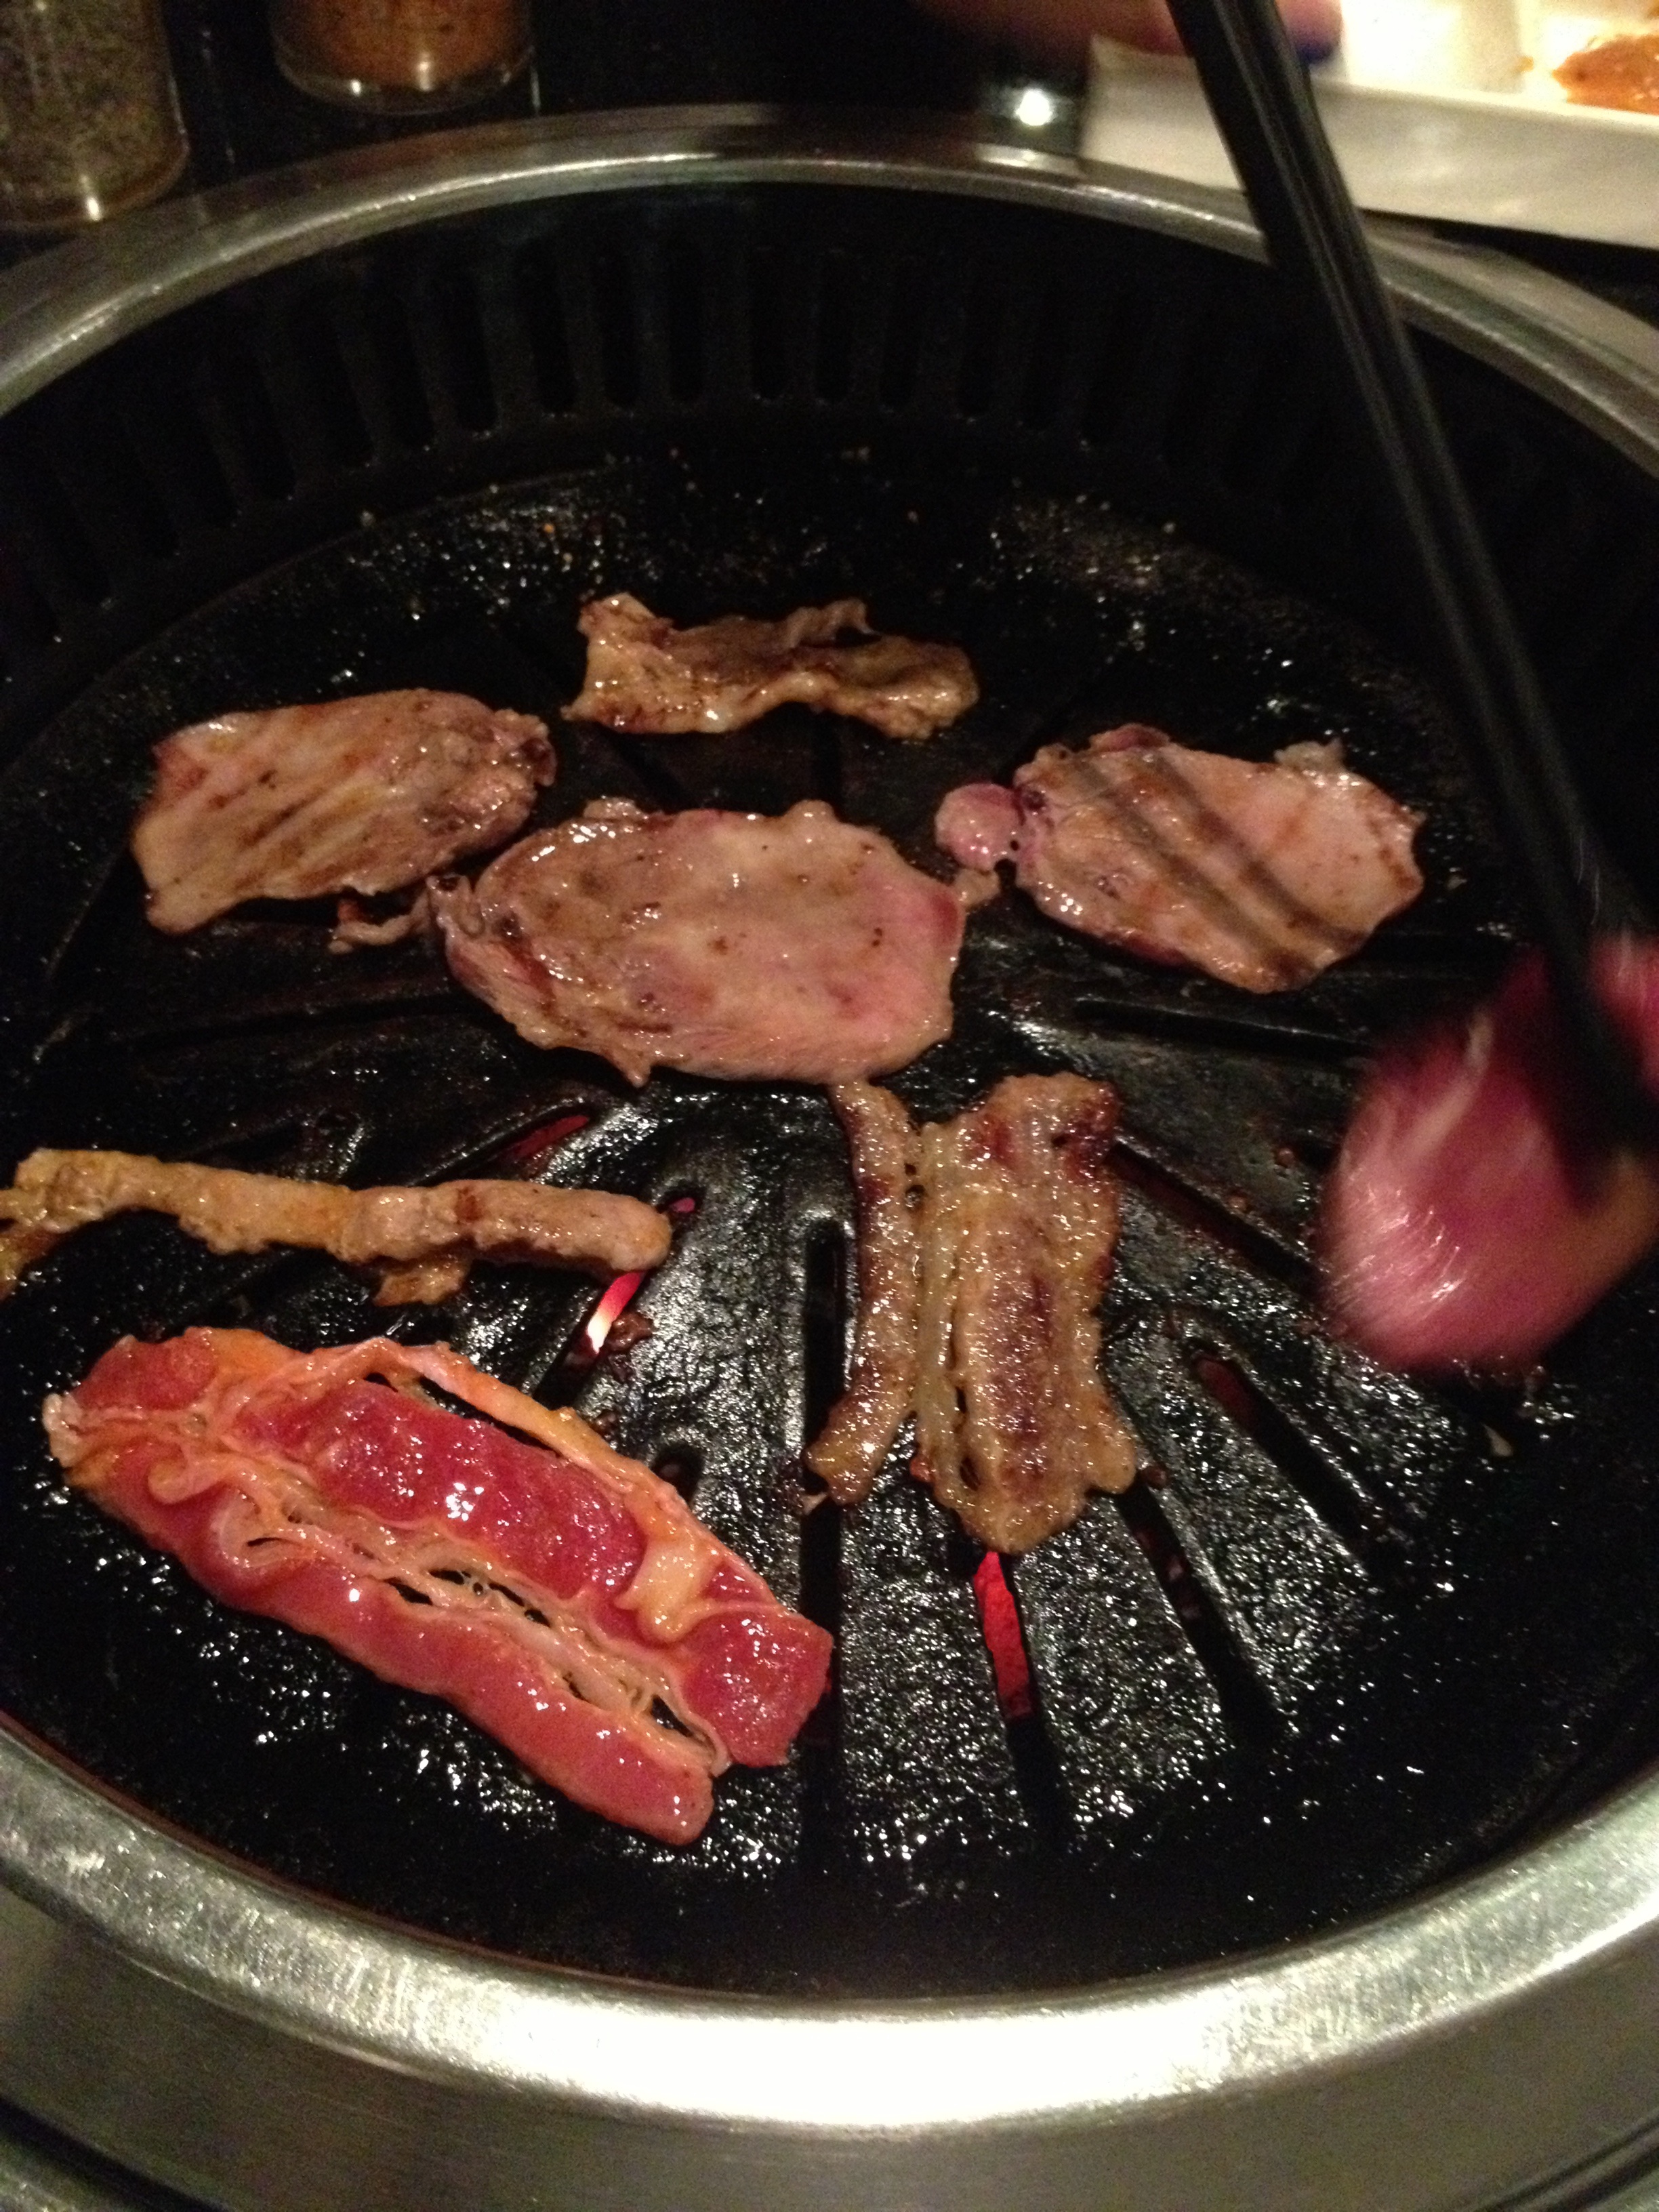
dish, meal, food, cooking, meat, barbecue, cuisine, steak, asian food, starry sky, roasting, science and technology, grilling, chinese new year, yakiniku, human action, animal source foods, kobe beef, samgyeopsal